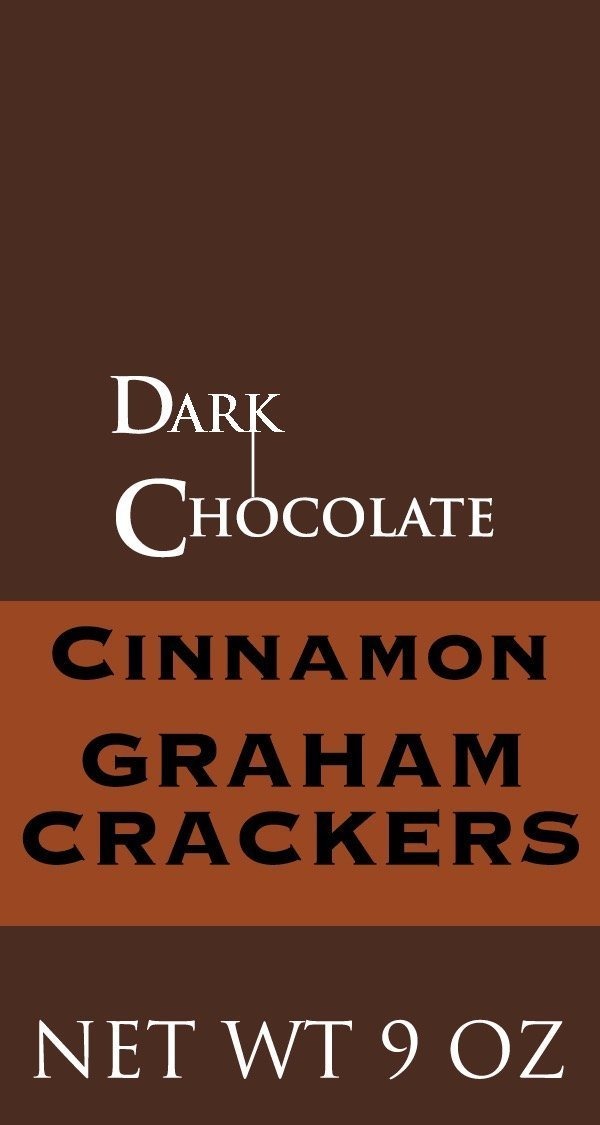
Item Name: Philadelphia Candies Cinnamon Graham Crackers, Dark Chocolate Covered 9 Ounce Gift Bag
Bullet Point 1: Cinnamon graham crackers made with whole grain and real cinnamon covered in Philadelphia Candies dark chocolate.
Bullet Point 2: Each 9 ounce gift bag contains approximately 9 chocolate covered graham crackers based on weight.
Bullet Point 3: Gift wrap and personal message available during checkout.
Bullet Point 4: Philadelphia Candies has been manufacturing fine chocolates in Hermitage, Pennsylvania for 100 years. The company was founded in 1919 and operates retail stores in Pennsylvania and Ohio.
Bullet Point 5: If you have questions or need assistance, contact Philadelphia Candies through your Amazon account by clicking on our seller name and then "Ask a question."
Value: 9.0
Unit: Ounce

Price: 21.62